Sky position (RA, Dec in degrees): 233.597, 10.824
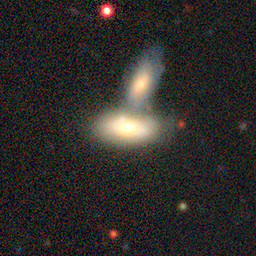
Galaxy morphology: Merging Galaxies